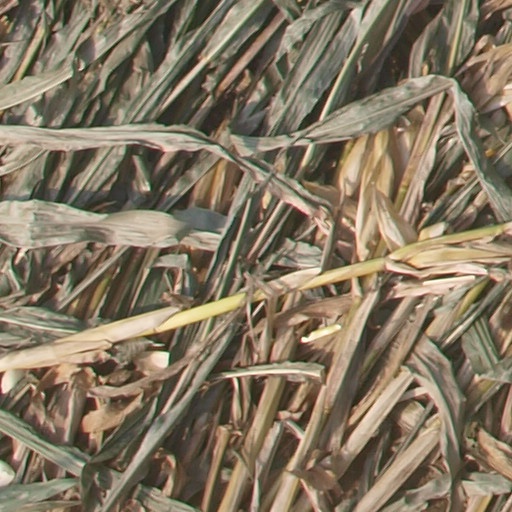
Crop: maize; corn